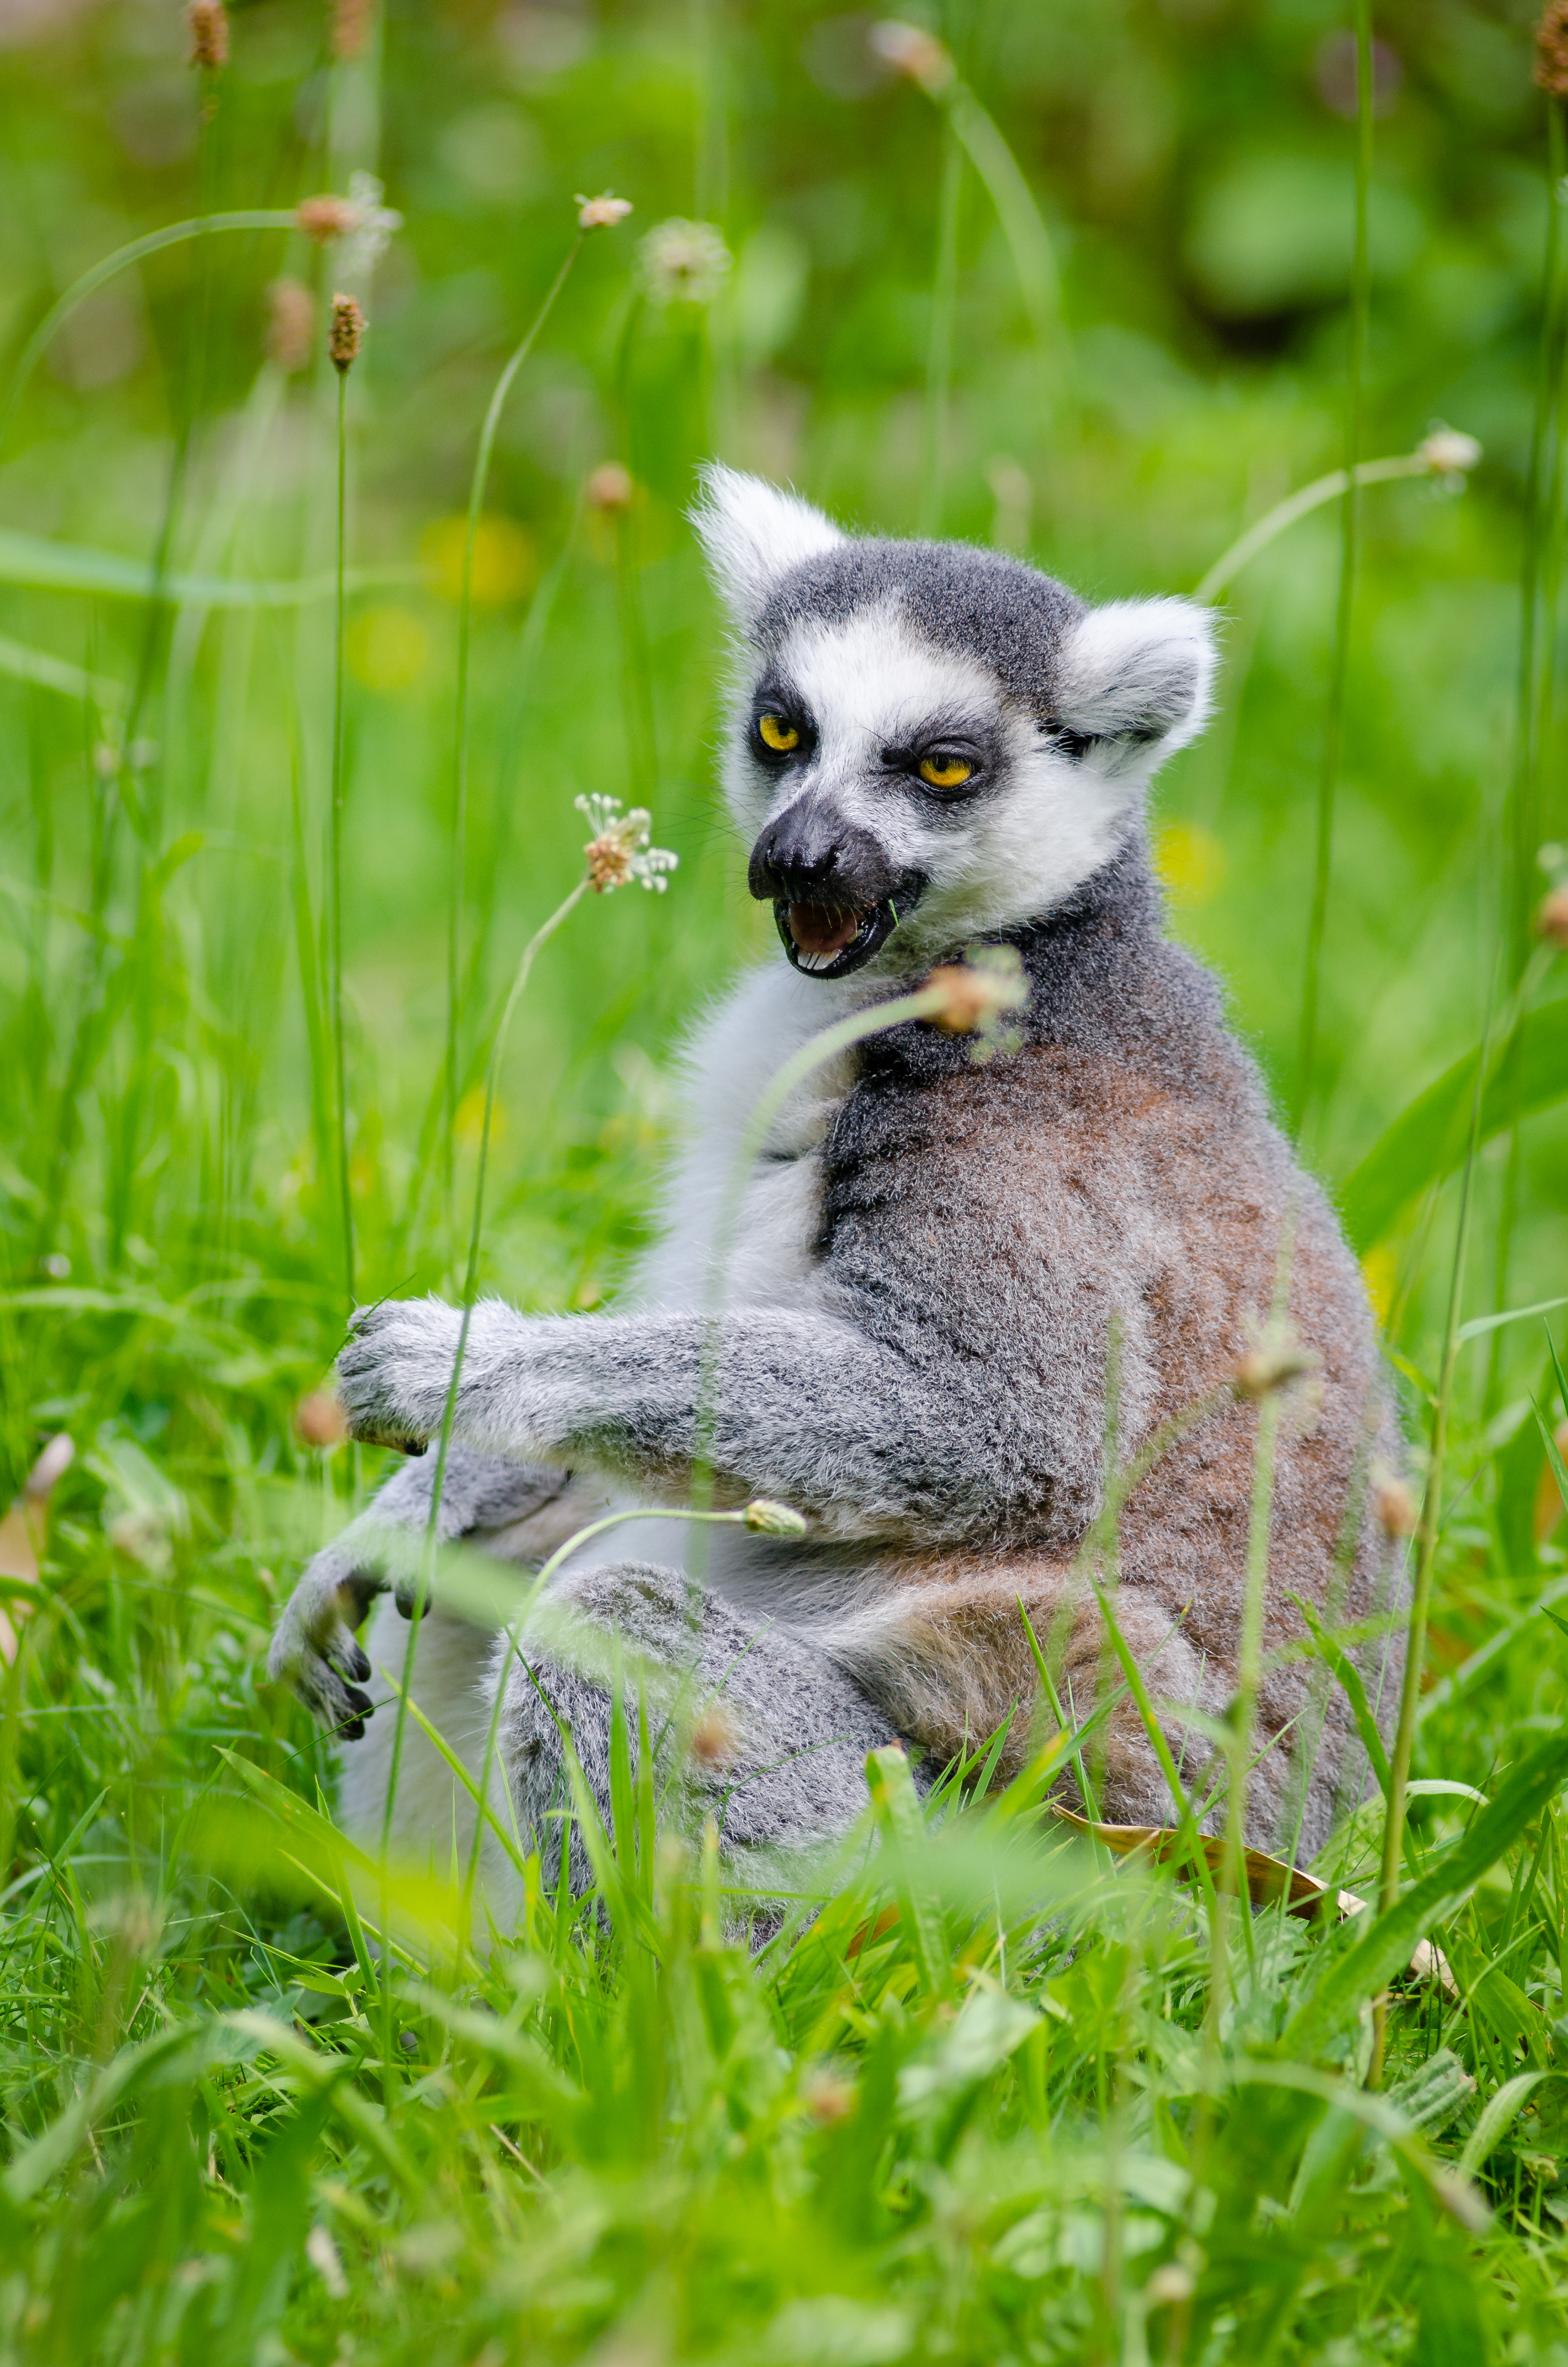
nature, animal, wildlife, zoo, mammal, fauna, primate, madagascar, vertebrate, lemur